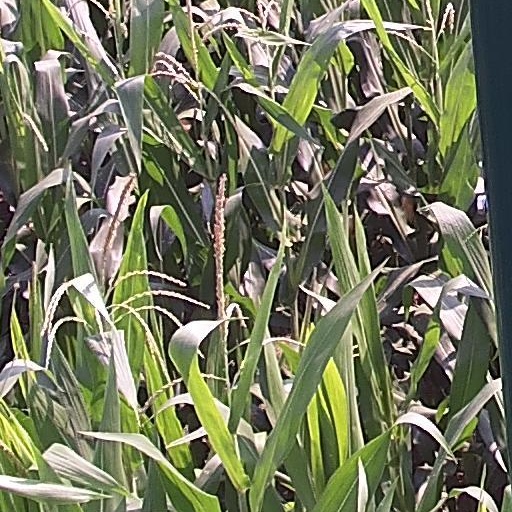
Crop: maize; corn